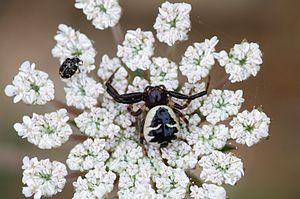
Forme blanche de Synema globosum avec un scarabée inconnu (probablement Anthrenus sp.).